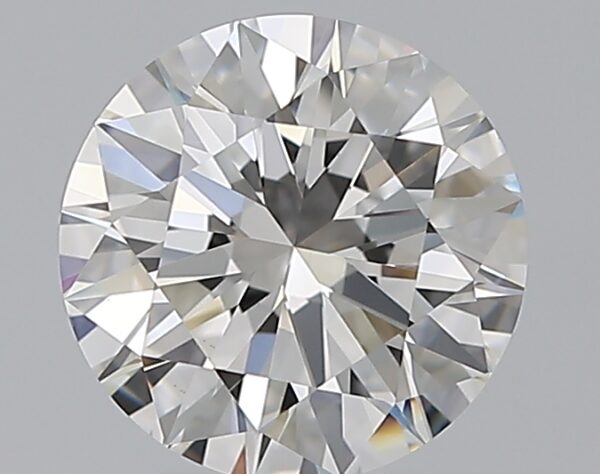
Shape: round
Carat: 1.79
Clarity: FL
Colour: F
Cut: EX
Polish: EX
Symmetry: EX
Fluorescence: N
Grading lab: GIA
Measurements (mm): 7.88 x 7.89 x 4.75